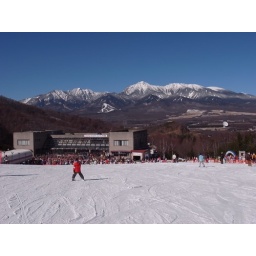
I enjoyed skiing near Mt. Yatsugatake. It was perfect clear blue sky.